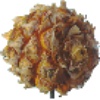
Label: Pineapple Mini 1